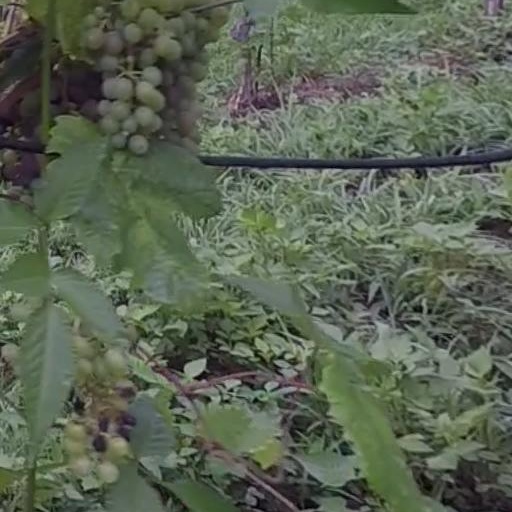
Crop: grape